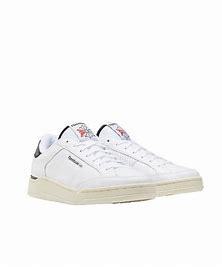
Brand: Reebok
Model: Ad Court